Spring Meeting (play)

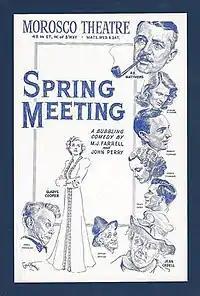
Advertisement for the Broadway production

Spring Meeting is a 1938 British comedy play written by Molly Keane (as M.J. Farrell) and John Perry. It was a hit in the West End, running for 310 performances at the Ambassadors Theatre between May 1938 and March 1939. Directed by John Gielgud, the cast included Niall MacGinnis, Edmund Breon, Nicholas Phipps, Joyce Carey, Zena Dare, Betty Chancellor and Margaret Rutherford. Rutherford's performance in particular attracted strong reviews. From December 1938 a Broadway version ran at the Morosco Theatre with a cast including Gladys Cooper and A.E. Matthews, lasting for 98 performances.